Judson–Litchfield House

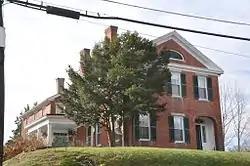

The Judson–Litchfield House is a historic house at 313 South Street in Southbridge, Massachusetts. Built sometime in the 1830s, it is a well-preserved local example of brick Greek Revival architecture, of which there are few surviving examples in the city. The house was listed on the National Register of Historic Places in 1989.